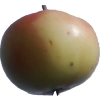
Label: Apple 11